Lansford Hastings

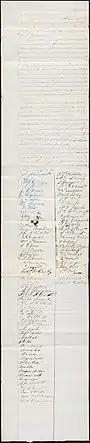
Petition to President Abraham Lincoln by citizens of Arizona, as well as John C. Frémont, seeking an appointment for Lansford Hastings. Ca. 1863.

After serving as a captain in the California Battalion during the Mexican War, Hastings again took up the practice of law. He married Charlotte Toler in 1848 and was a delegate to the 1849 California Constitutional Convention. In the late 1850s he moved his family to Yuma, Arizona, where he served as postmaster and as a territorial judge. During the Civil War, Hastings sided with the South. In 1864, he travelled to Richmond, Virginia, where he met with Confederate President Jefferson Davis to gain his support for a plan to separate California from the Union and unite it with the Confederacy. Upon meeting him, President Davis promoted Hastings to the rank of Major in the Confederate States Army, and asked him to assemble a military unit in Arizona, with the aim of defending California. However, the so-called Hastings Plot came to little, as the war ended early the following year.